Nerita plicata

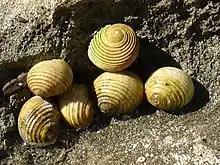
A cluster of "Nerita plicata" at low tide at Turtle Island, Fiji.

This species lives high up in the intertidal zone, on rocks. "N. plicata" has ridges on its shell that helps it stay cool when exposed at low tide by radiating heat away.